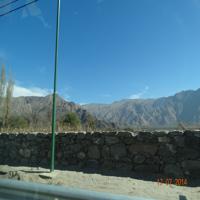
Weather: sun or clear